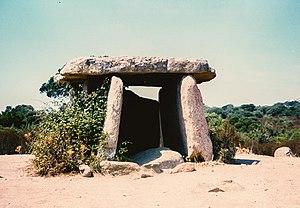
Monument mégalithique dit Dolmen de Fontanaccia (Stazzona di a Funtanaccia) en Corse (Corse-du-Sud), 1998